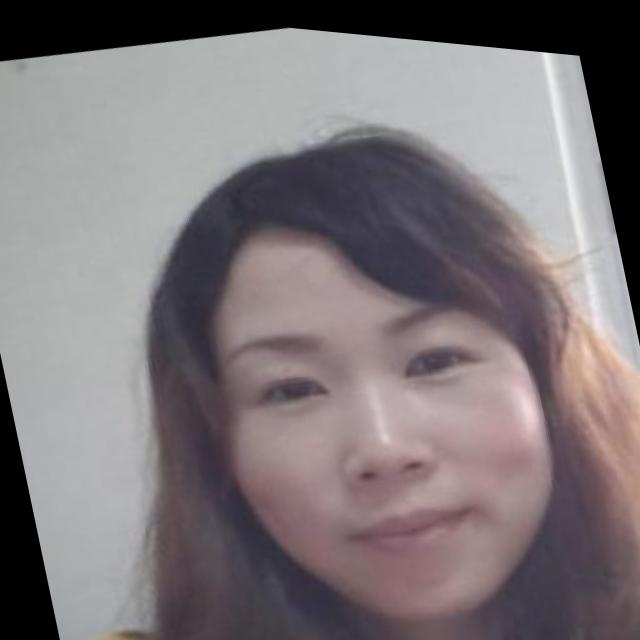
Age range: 21-44